Hydroptère

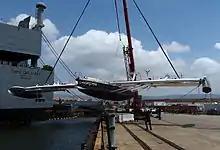
Launching "Hydroptère"

On 4 September 2009, the "Hydroptère" broke the outright world record, sustaining a speed of for in of wind. In November 2009, she broke the barrier for a nautical mile with a speed of in Hyères, France.